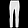
Label: Trouser